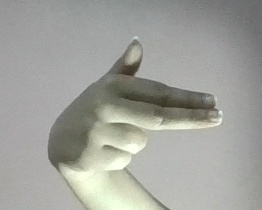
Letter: ghain